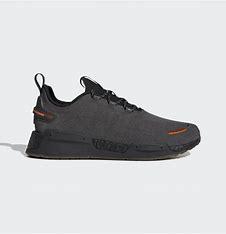
Brand: Adidas
Model: NMD Sale